Hermann II, Count Palatine of Lotharingia

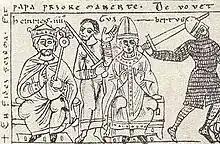
The imperial crowning of Henry IV, Holy Roman Emperor (left) but “beiniço·itu (thread/ line of descendence) according to script (“s” seems to have been added later) by Antipope Clement III (middle-right). Between them stands the Imperial Swordbearer, Count Palatine Hermann II of Lotharingia. Picture in the chronicle of Otto of Freising, Codex Jenensis Bose q.6 (1157).

Hermann II (born 1049; died Dalhem, 20 September 1085), Count Palatine of Lotharingia 1064–1085. He was count in the Ruhrgau and the Zulpichgau, as well as a count of Brabant.